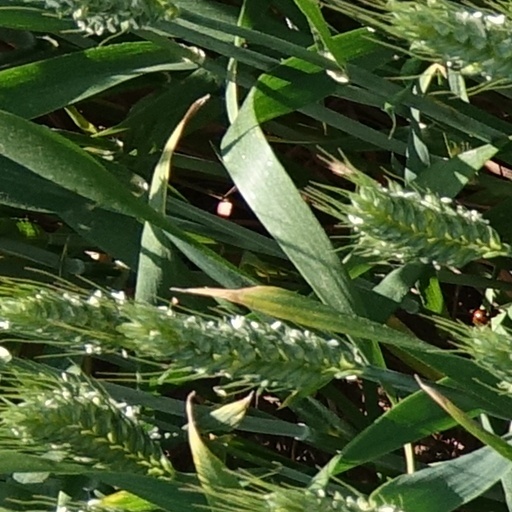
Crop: wheat